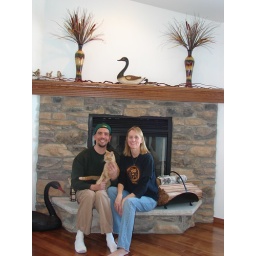
We are sitting in front of the fireplace with our crazy cat dash.